G. S. Carter

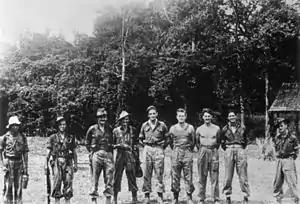
Carter (centre) with Semut II team members at Long Akah, May 1945.

According to one account, "Carter was assessed as an idealist, his overall actions being motivated by operational orders and a compassion for the goodwill of the natives. Intelligence gathering and guerrilla training were carried out as normal duties, but the Major never lost sight of the long term strategy of fostering goodwill, civil administration where possible for the return of British colonial rule." The local people with whom he worked called him "King Carter".